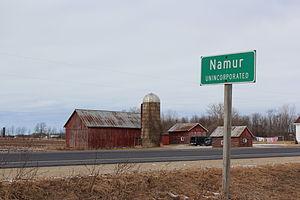
Namur au Wisconsin (USA)